Fujinomori Station

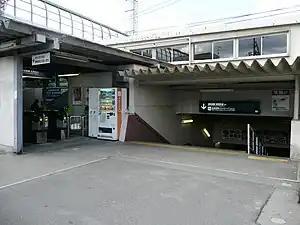
The north gate of Fujinomori Station.

is a train station located in Fushimi-ku, Kyoto, Kyoto Prefecture, Japan.